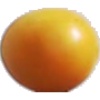
Label: Cherry Wax Yellow 1